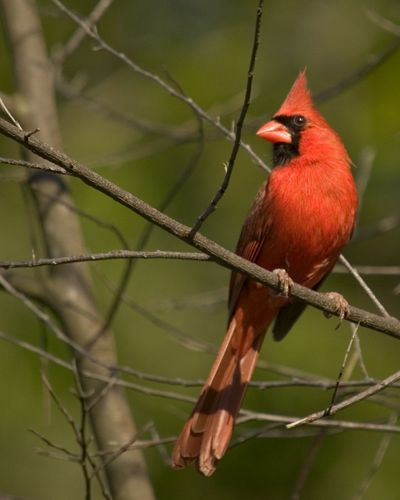
the small bird has a long tail, bright red colored body, and a red short beak.
head with a raised orange crown. beak is orange, sharp and stronga colorful bird covered in red feathers all over its body, except for its face which is black, and its black throat.
this is an orange bird with a black ring around its beak.
the bird has a red crown and a small red bill that is thick.
this bird has an orange overall color with a black patch on the base of its bill.
this bright bird is orange all over its body and beak while its beak is outlined in black.
this bird has wings that are red and has a orange bill
this is a small red bird, with a black throat, and a small bill.
this bird has a red crown with red bill and a black throat.
Species: Cardinal